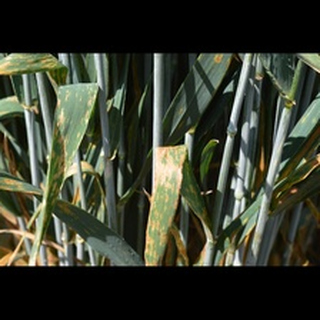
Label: wheat_septoria